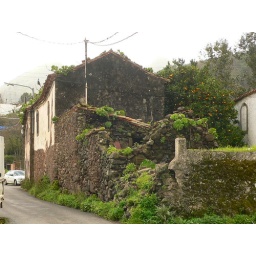
From the other side. There were a couple of orange trees in the patio.